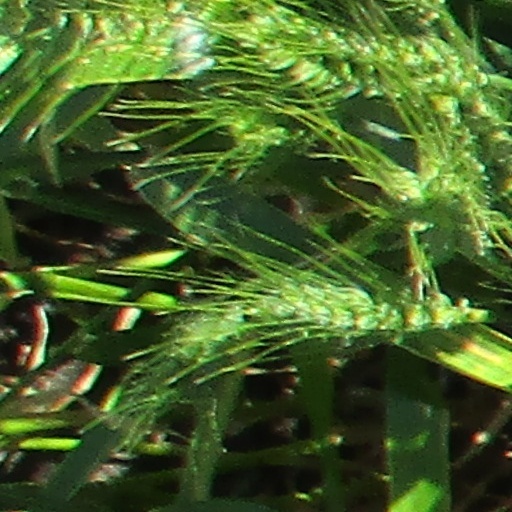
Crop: wheat